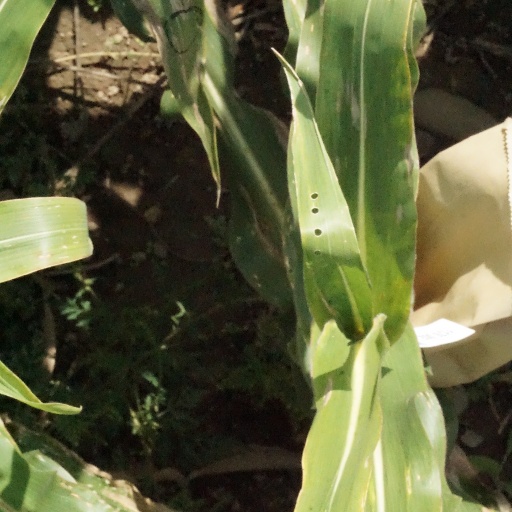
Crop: maize; corn